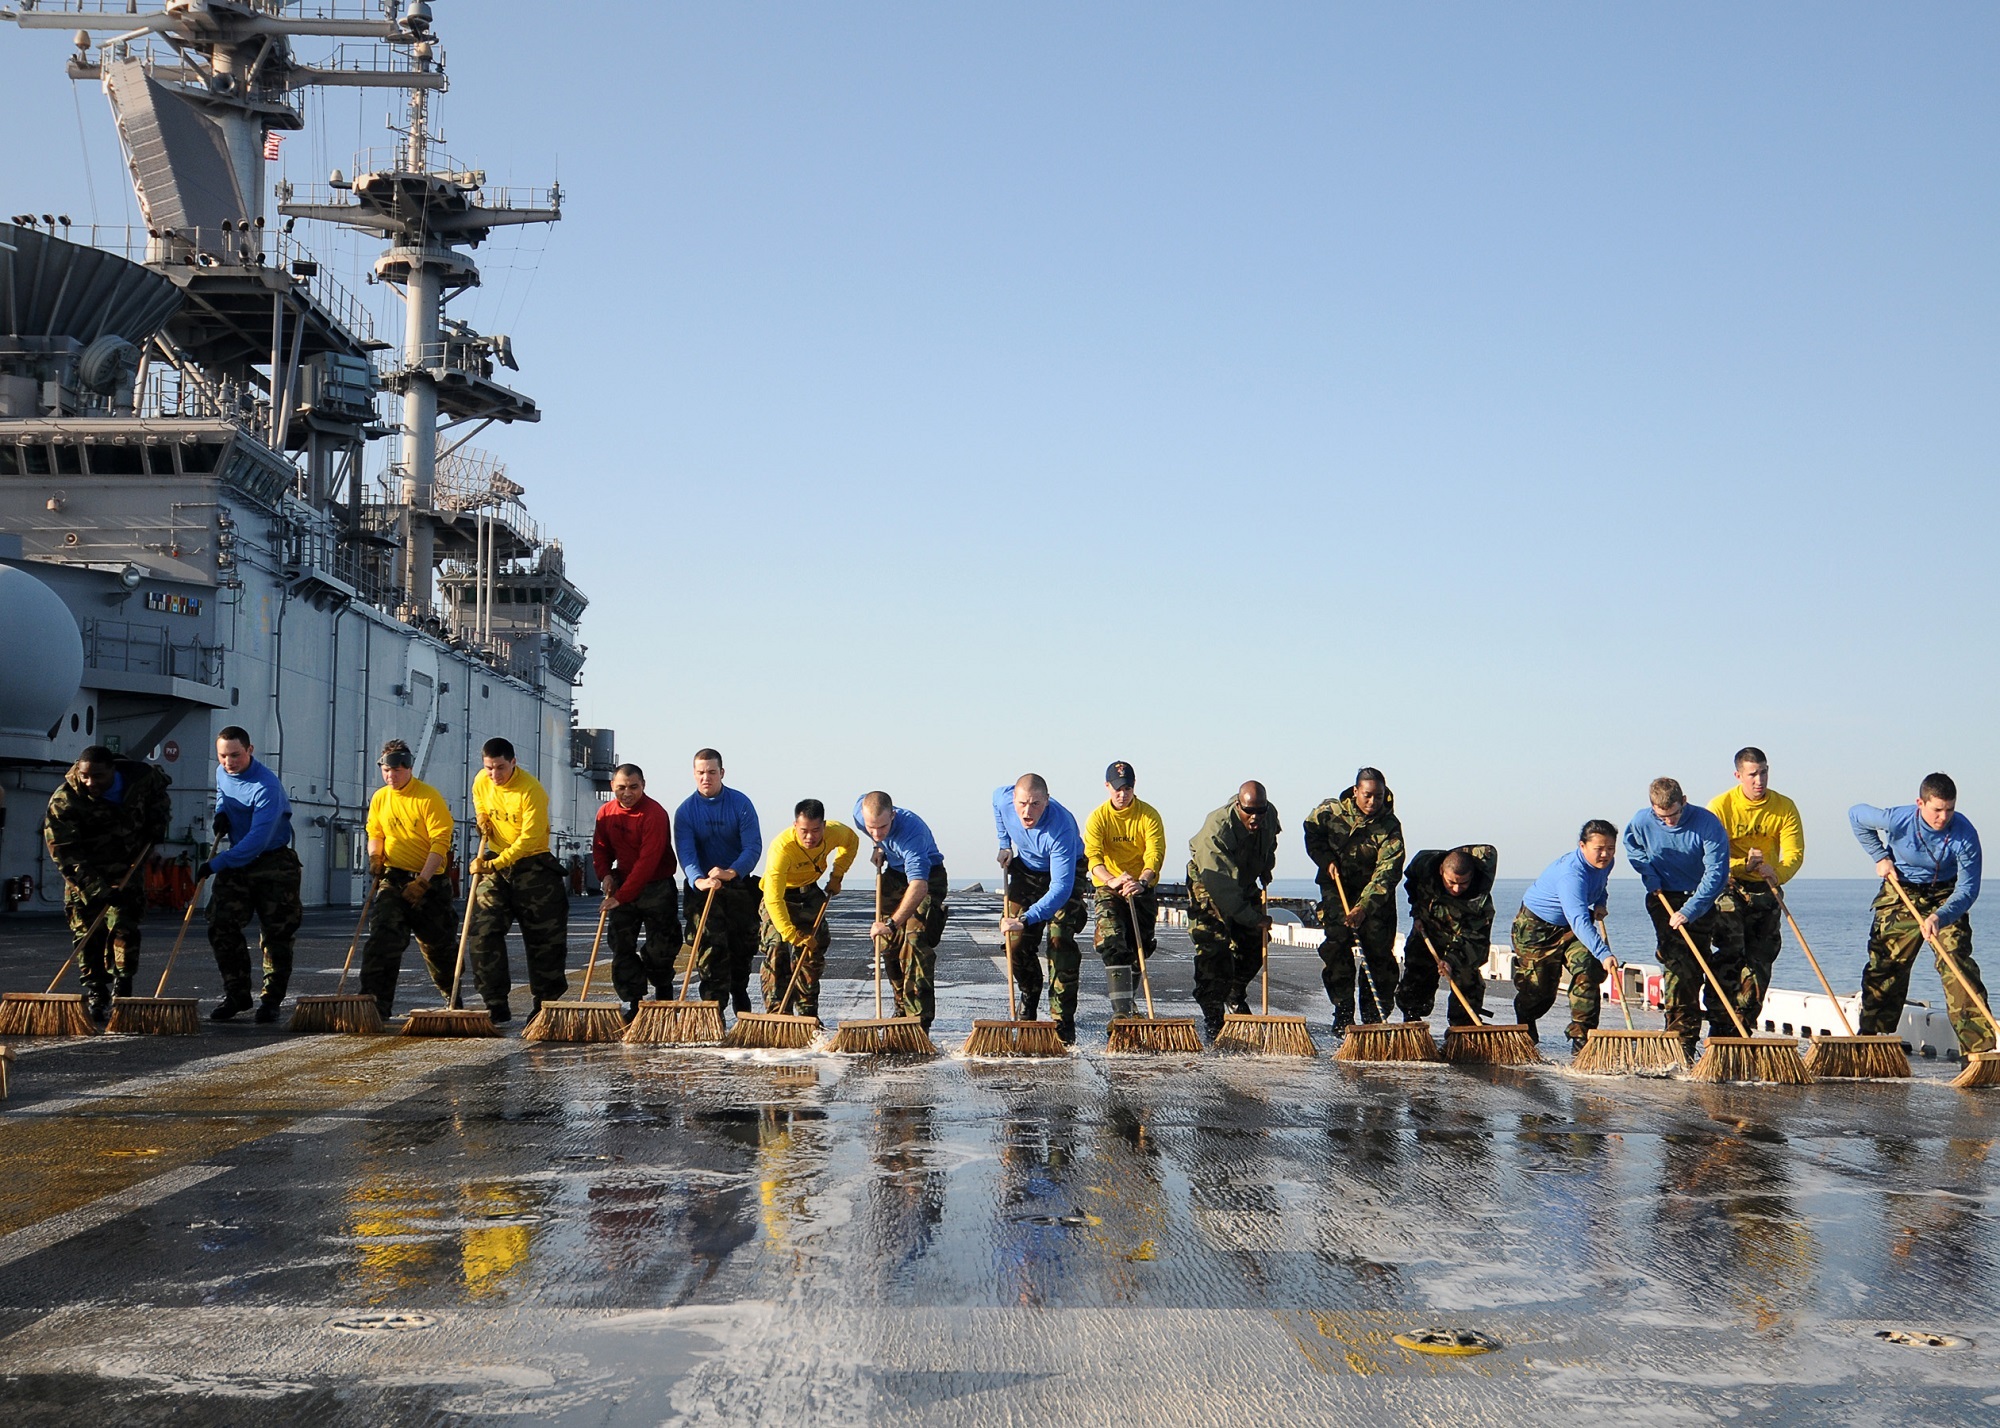
sea, ocean, group, boat, ship, military, vessel, vehicle, usa, america, mission, activity, team, nautical, teamwork, effort, cleaning, navy, labor, workers, unit, task, aircraft carrier, sailors, flight deck, wash down